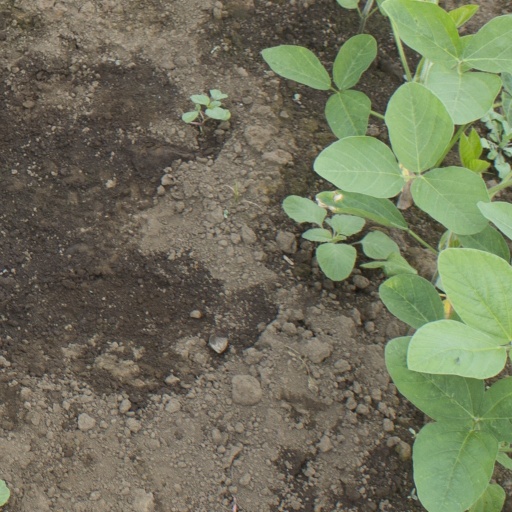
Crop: soybean